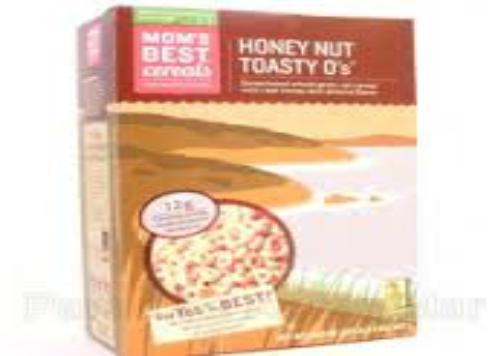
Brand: Honey Nut Toasty O's
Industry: Food